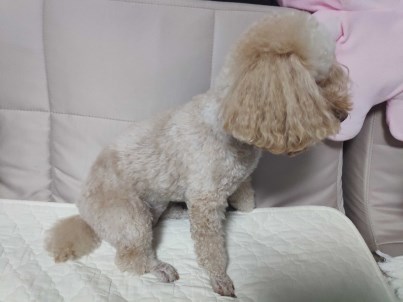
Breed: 7449-n000128-teddy